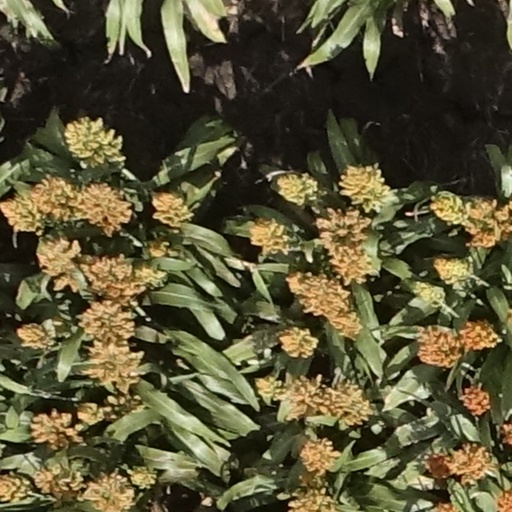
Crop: sorghum